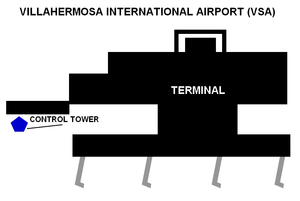
L'aéroport international Carlos Rovirosa Pérez ou l'aéroport international de Villahermosa est un aéroport international desservant Villahermosa, capitale de l'État mexicain de Tabasco. C'est également l'aéroport principal le plus proche des ruines mayas de Palenque, une destination touristique prisée.